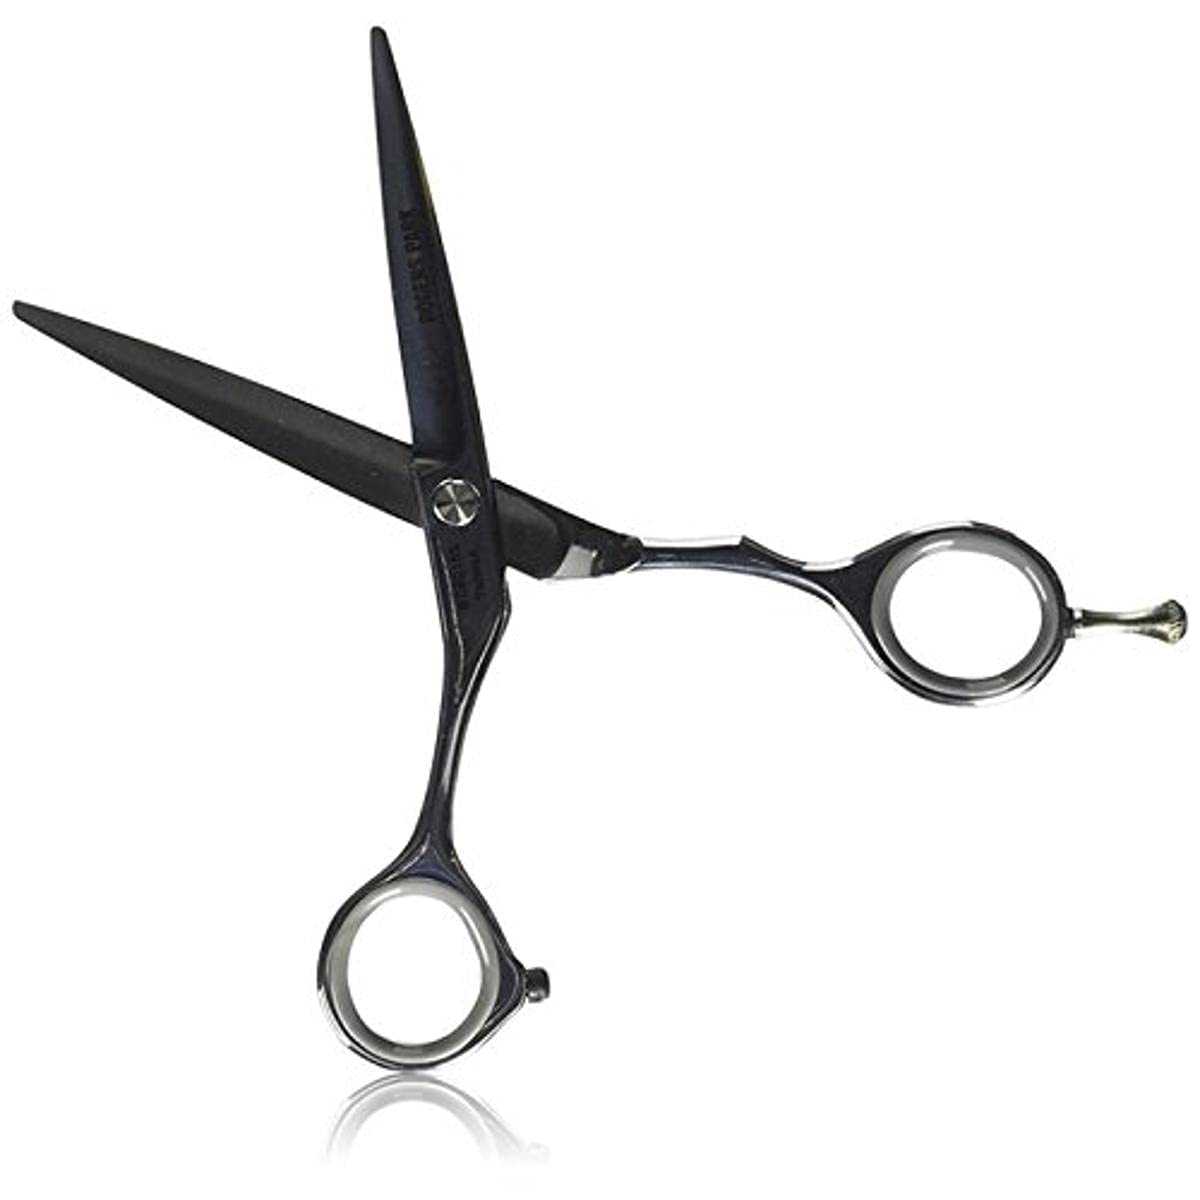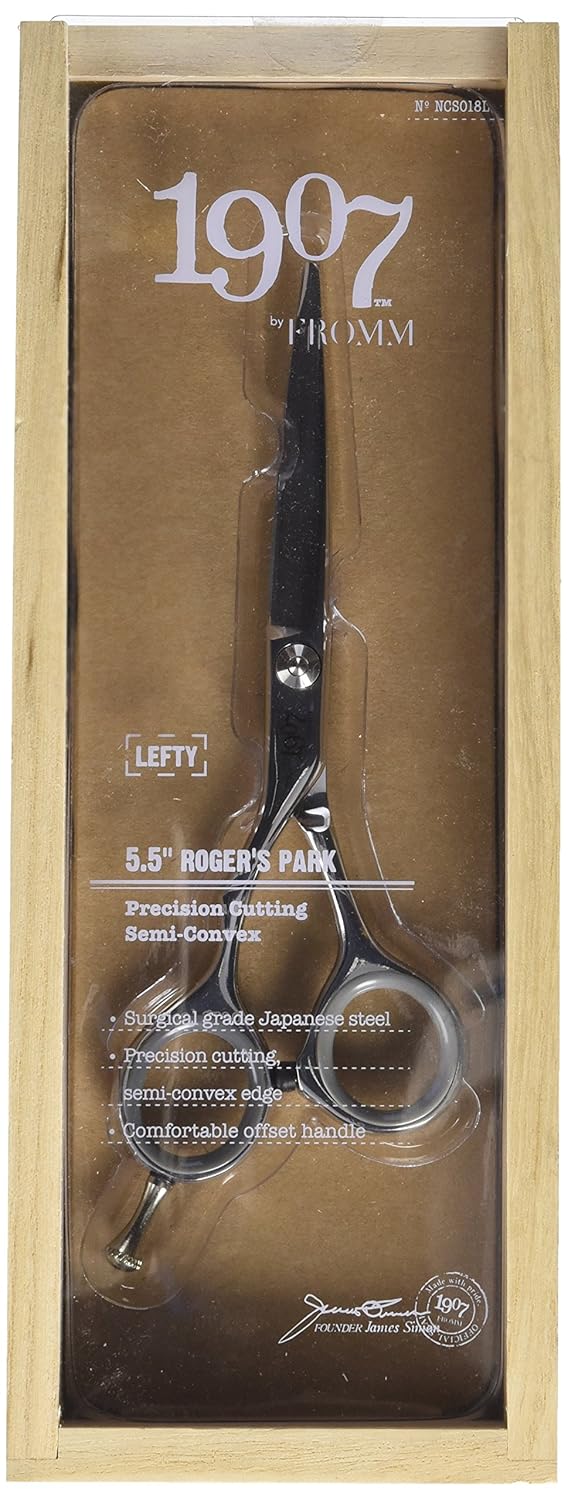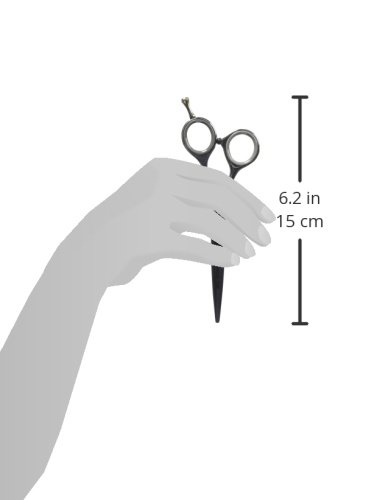
1907 Rogers Park Shear (Ncs018l), 0.4 Pound
Category: All Beauty
NCS018L/435L Rogers Park 5.5 Shear
Features: Surgical grade Japanese steel | Precision cutting semi-convex edge | Comfortable offset handle | Detachable finger rest